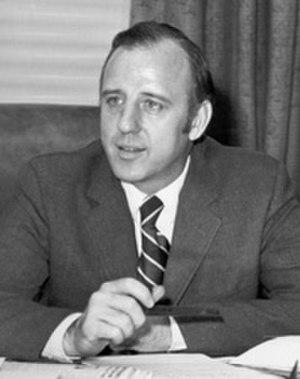
Charles Goodell, né le 16 mars 1926 à Jamestown et mort le 21 janvier 1987 à Washington, D.C., est un homme politique américain membre du Parti républicain, notamment sénateur de l'État de New York au Congrès des États-Unis entre 1968 et 1971. Auparavant, il fut membre de la Chambre des représentants des États-Unis, de 1959 à 1968, pour le 43ᵉ puis 38ᵉ district de l'État. En 1968, il est nommé sénateur par le gouverneur de New York Nelson A. Rockefeller, pour remplacer jusqu'à la fin de son mandat le défunt Robert F. Kennedy, assassiné.